2014 Football League Cup final

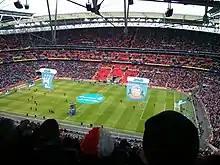
Before kick-off

Sunderland took the lead in the 10th minute, when a ball over the top from Adam Johnson found Fabio Borini, who held off the challenge of Vincent Kompany before slotting the ball into the bottom right corner of Costel Pantilimon's goal. Borini was played through again later in the first half, but Kompany made amends with a successful last-ditch sliding challenge. Sunderland held their lead until half time; however, they were undone by two City goals after the break. In the 55th minute, Yaya Touré curled the ball into the top-right corner of Vito Mannone's goal from 25 yards out, and almost immediately from kick off City attacked again, with Samir Nasri firing home from the outside of his boot from a deflected Aleksandar Kolarov cross, leaving Mannone standing. Sunderland pressed for an equaliser, with substitute Steven Fletcher wasting a last-minute chance by failing to control the ball, before Jesús Navas finished off a swift City counter-attack in stoppage time to seal their first League Cup win since 1976.